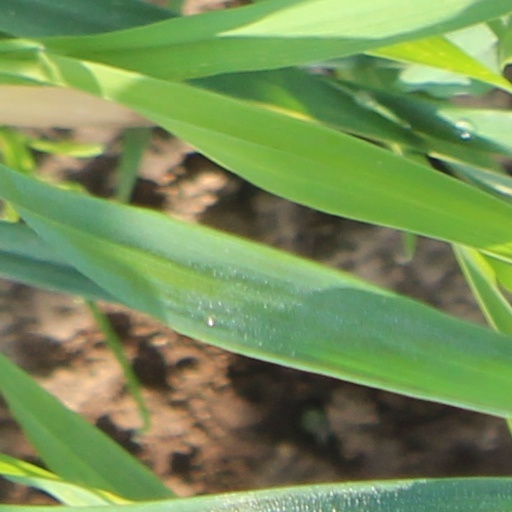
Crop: wheat